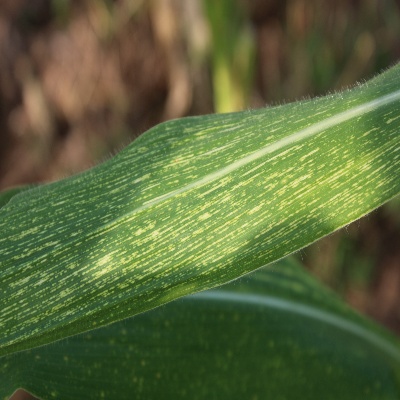
Crop: Maize
Condition: streak virus